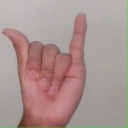
अक्षर: य